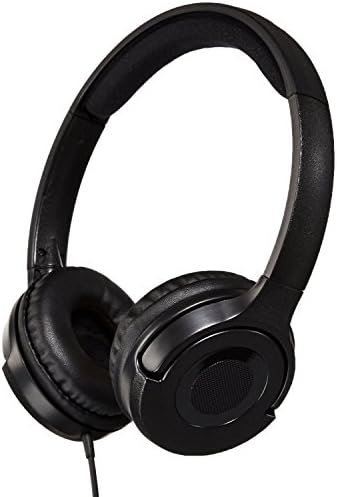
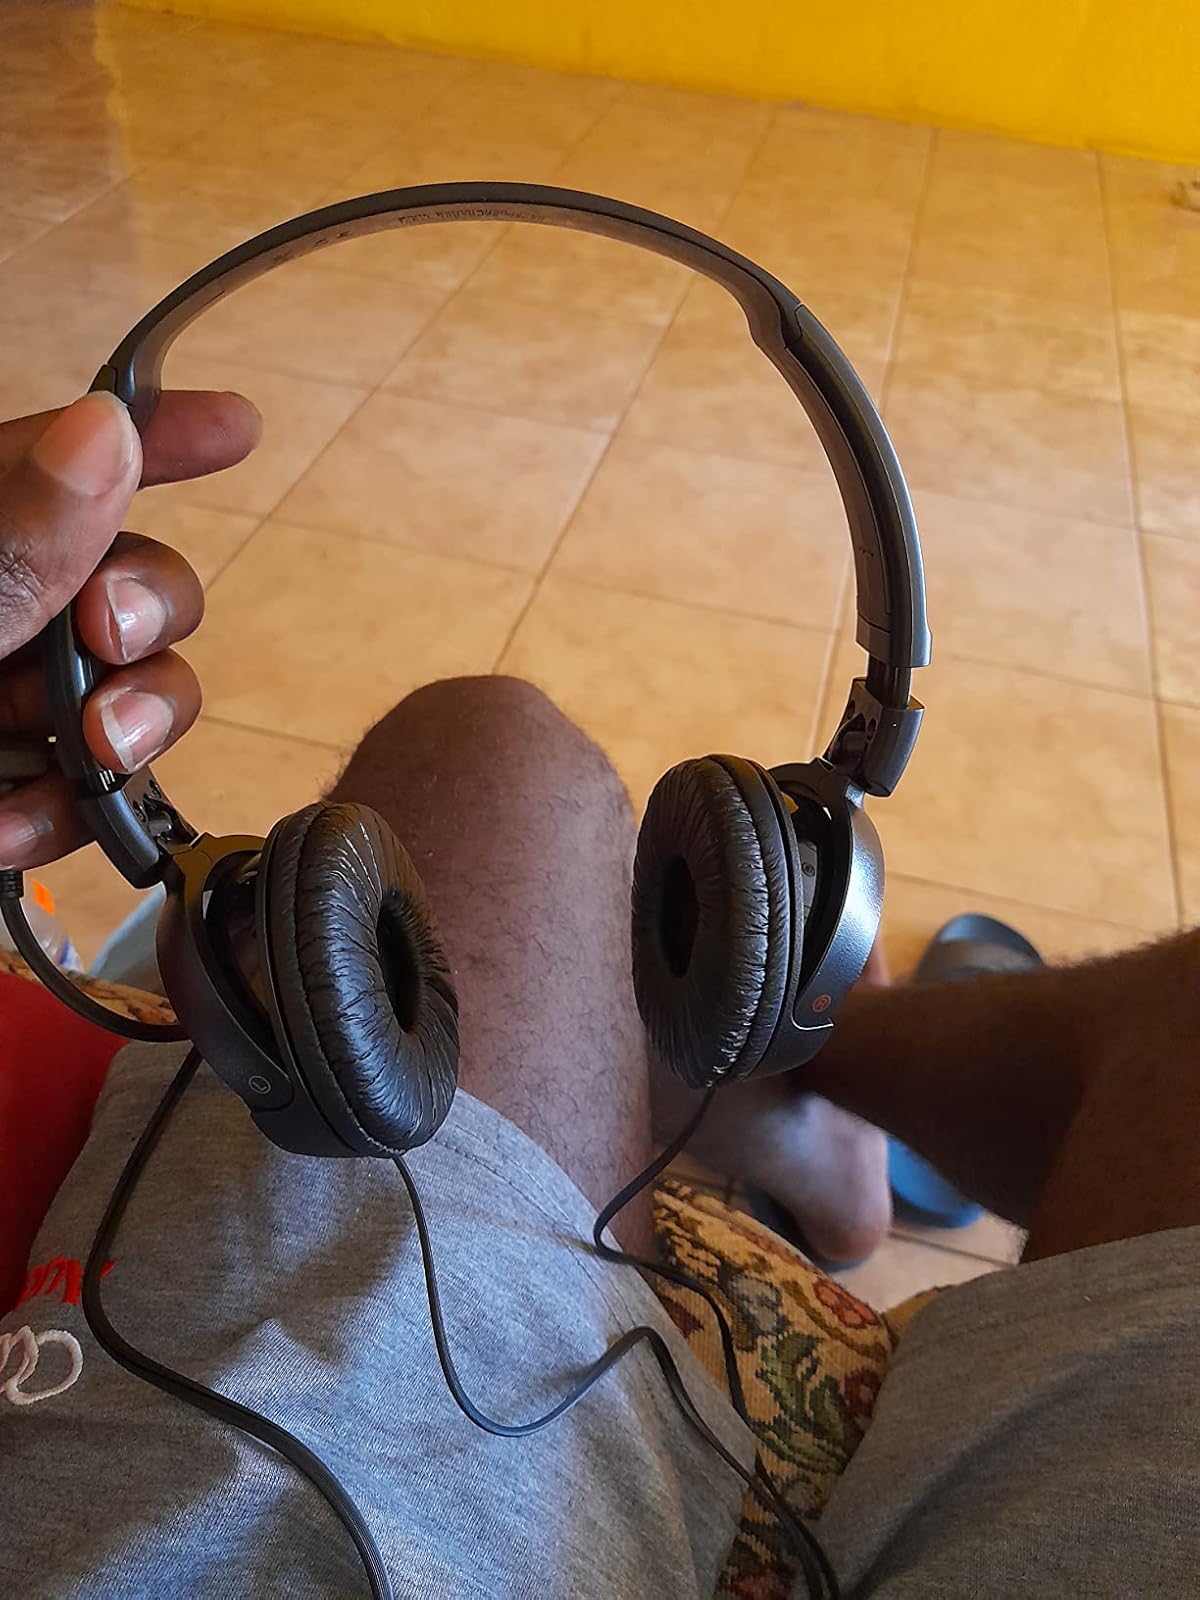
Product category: headphones
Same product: no